Music video game

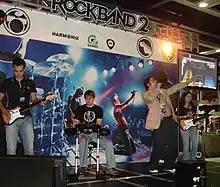
Players performing at a PAX event while playing "Rock Band 2"

Some music video games, regardless of their fundamental gameplay, may offer modes to allow players to use the game for creating live performances, typically using freeform or non-scoring modes with multiple local players. Games like "Guitar Hero" and "Singstar" offer such modes that also give the player the opportunity for physical presence as part of their performance for others.